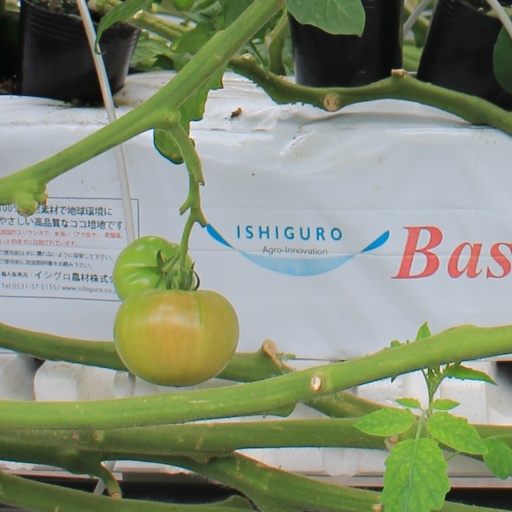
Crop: tomato